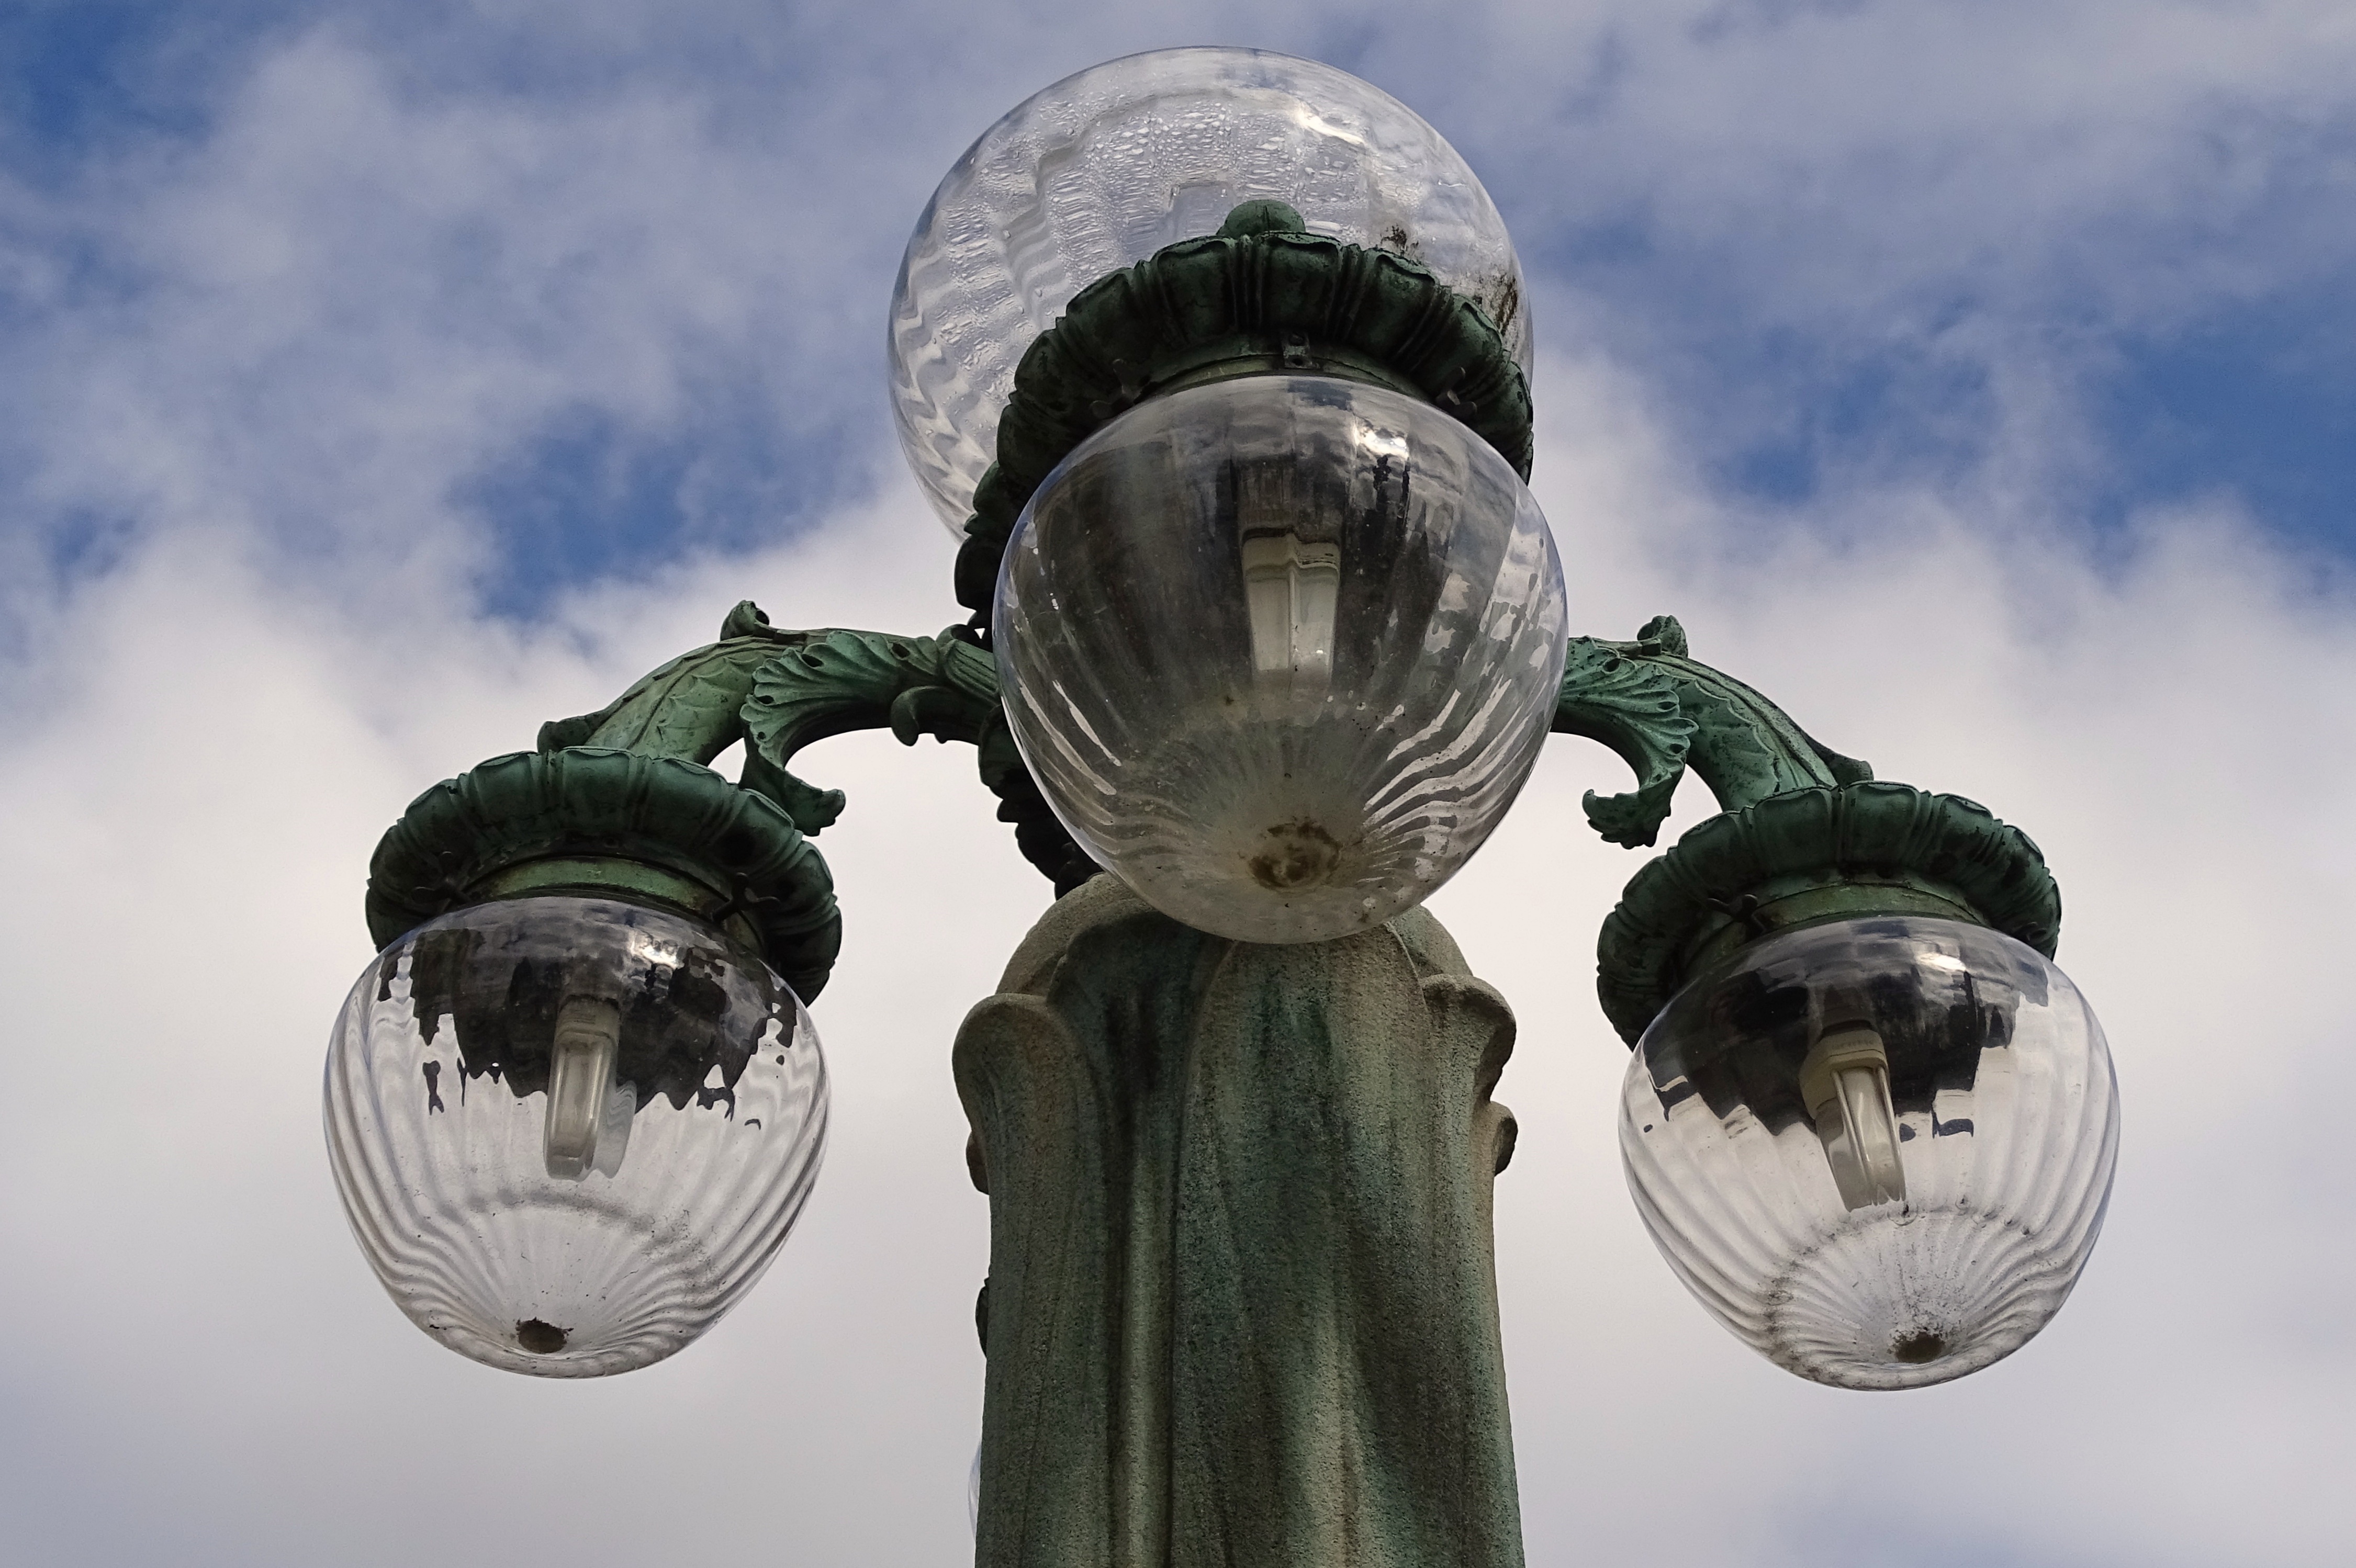
light, architecture, villa, building, blue, street light, trip, lighting, eat, tourists, light fixture, germany, historically, villa hill, eat city, atmosphere of earth, incandescent light bulb